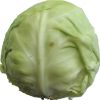
Label: white_cabbage